Pratham

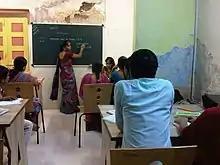
Math class in Mumbai, India, August–November 2010

UNICEF originally set up the Bombay Education Initiative in Mumbai to establish a tripartite-partnership between the government, corporate and civil society to improve India's primary education. This led to the formation of Pratham as an independent charity in 1995.